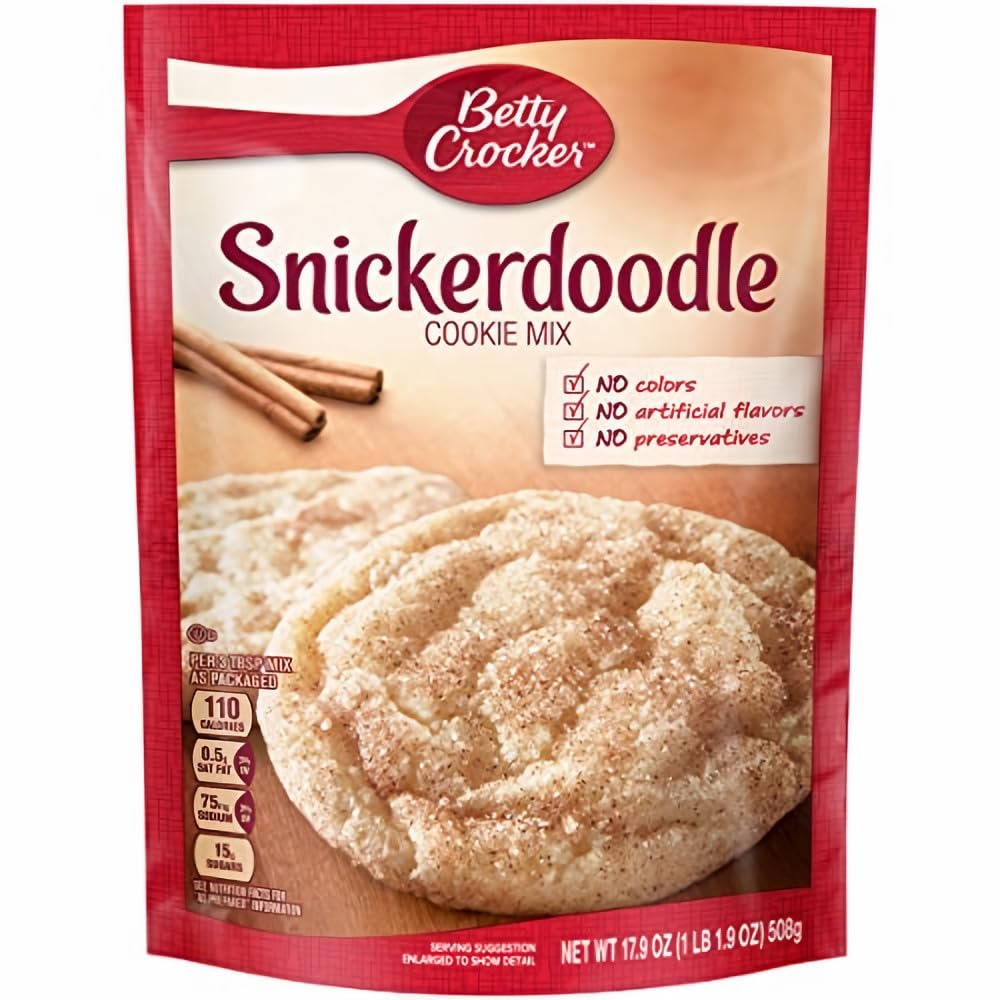
Item Name: Betty Crocker Cookie Mix Snickerdoodle 17.9 oz (Pack of 12)
Bullet Point 1: Betty Crocker snickerdoodle cookie mix is delicious and packed with flavor that both kids and adults will love
Bullet Point 2: Versatile cookie mix that yields great cookies every time
Bullet Point 3: The Red Spoon is my promise of great taste, quality, and convenience
Bullet Point 4: This is a product you and your family will enjoy, I guarantee it - Betty Crocker
Product Description: Fill your kitchen with the scent of home-baked cookies in minutes! With Betty Crocker Snickerdoodle Cookie Mix, you can treat yourself to oven-fresh snickerdoodle cookies any time of the day or night. Prepare cookie mix as is or explore Betty Crocker recipes for a new take on this cookie classic. For more than a century, Betty Crocker has been a popular creator of easy, delicious recipes. (Pack of 12)
Value: 17.9
Unit: Ounce

Price: 2.99